Faye Dunaway

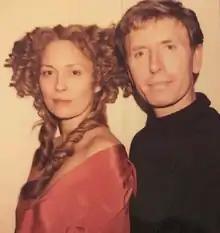
Dunaway during a wig fitting for "The Wicked Lady" in 1982

Following the completion of "The Thomas Crown Affair", Dunaway leapfrogged France's new wave directors to begin filming in Italy Vittorio de Sica's romantic drama, "A Place for Lovers" (1968). This film was with Marcello Mastroianni, in which she played a terminally ill American fashion designer in Venice who has a whirlwind affair with a race-car driver. Although Dunaway had always wanted to avoid romances with her co-stars, she began a love affair with Mastroianni that lasted for two years. The film was an artistic disappointment and a commercial failure. In 1969, Dunaway appeared in "The Arrangement", a drama directed by Elia Kazan, based upon his novel of the same title, opposite Kirk Douglas. The film did poorly at the box office, receiving mostly negative reviews, although Dunaway was praised, with Roger Ebert writing that her acting "is not only the equal of in "Bonnie and Clyde", but is, indeed, the only good acting she has done since". Vincent Canby of "The New York Times" wrote that she was "looking so cool and elegant that the sight of her almost pinches the optic nerves". Also in 1969, "The Extraordinary Seaman", a comedy adventure directed by John Frankenheimer and also starring David Niven that she shot right after "Bonnie and Clyde", was released to poor reviews and proved to be a commercial failure. Despite protests from her agent, Dunaway turned down many high-profile projects to spend time with Mastroianni.